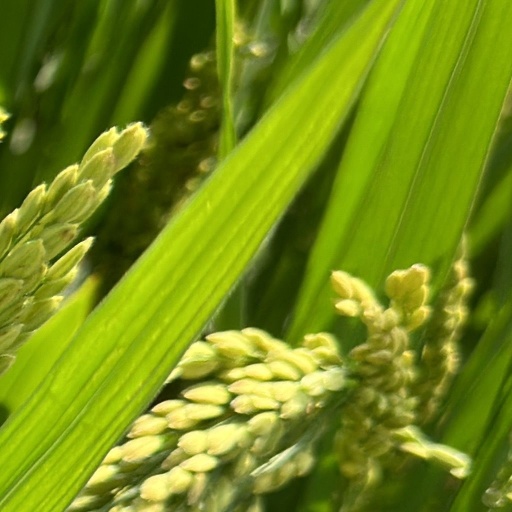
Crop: rice